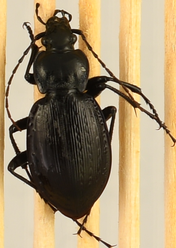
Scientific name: Carabus goryi
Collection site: Mountain Lake Biological Station NEON (MLBS), plot MLBS_002